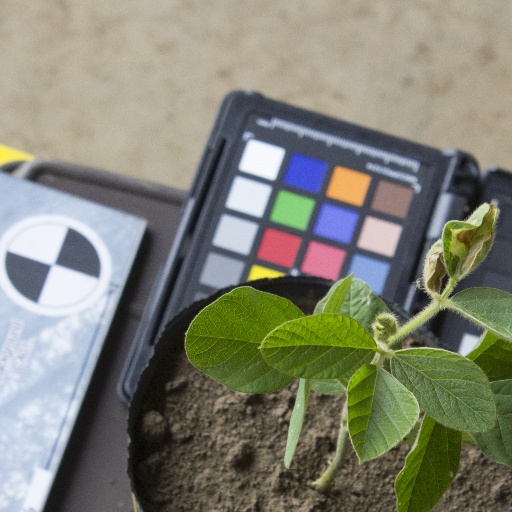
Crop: soybean